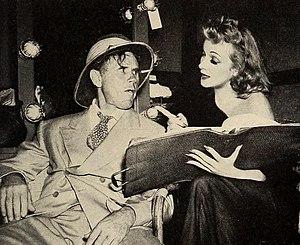
La Maison des sept péchés est un film américain réalisé par Tay Garnett, sorti en 1940.